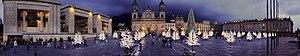
SVP, rendez cette description accessible à tous en la traduisant dans plusieurs langues.
La place Bolívar est la place principale de Bogota, et possède en son centre une statue de Simón Bolívar. Située dans le centre historique, La Candelaria, elle accueille la Cathédrale Primada, la chapelle du saint sacrement et l'archevêché à l'est, l'hôtel de ville à l'ouest construite par l'architecte français Gaston Lelarge, le palais de justice au nord et le Capitole national au sud.